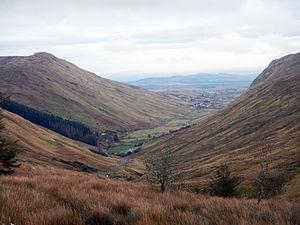
Ardara est un village du comté de Donegal en Irlande.